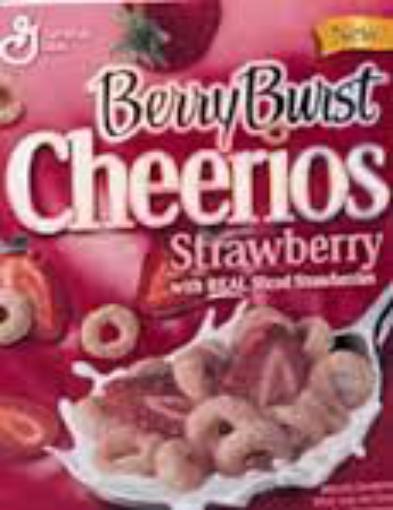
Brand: Berry Burst Cheerios
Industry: Food